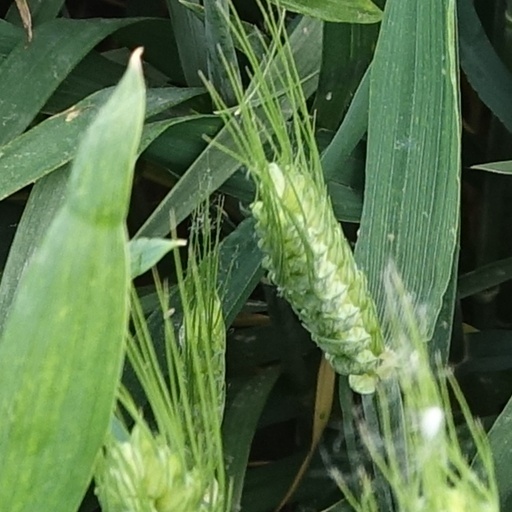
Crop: wheat